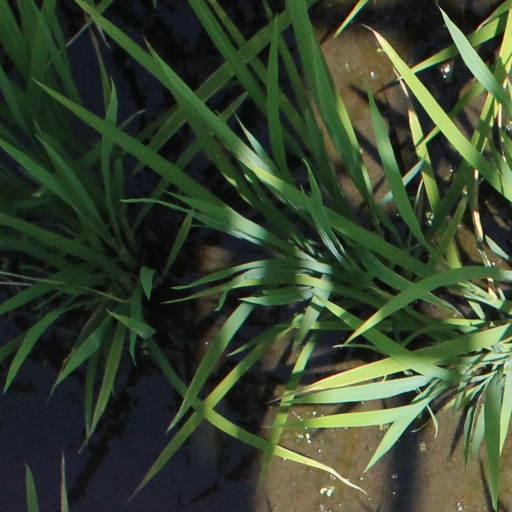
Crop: rice